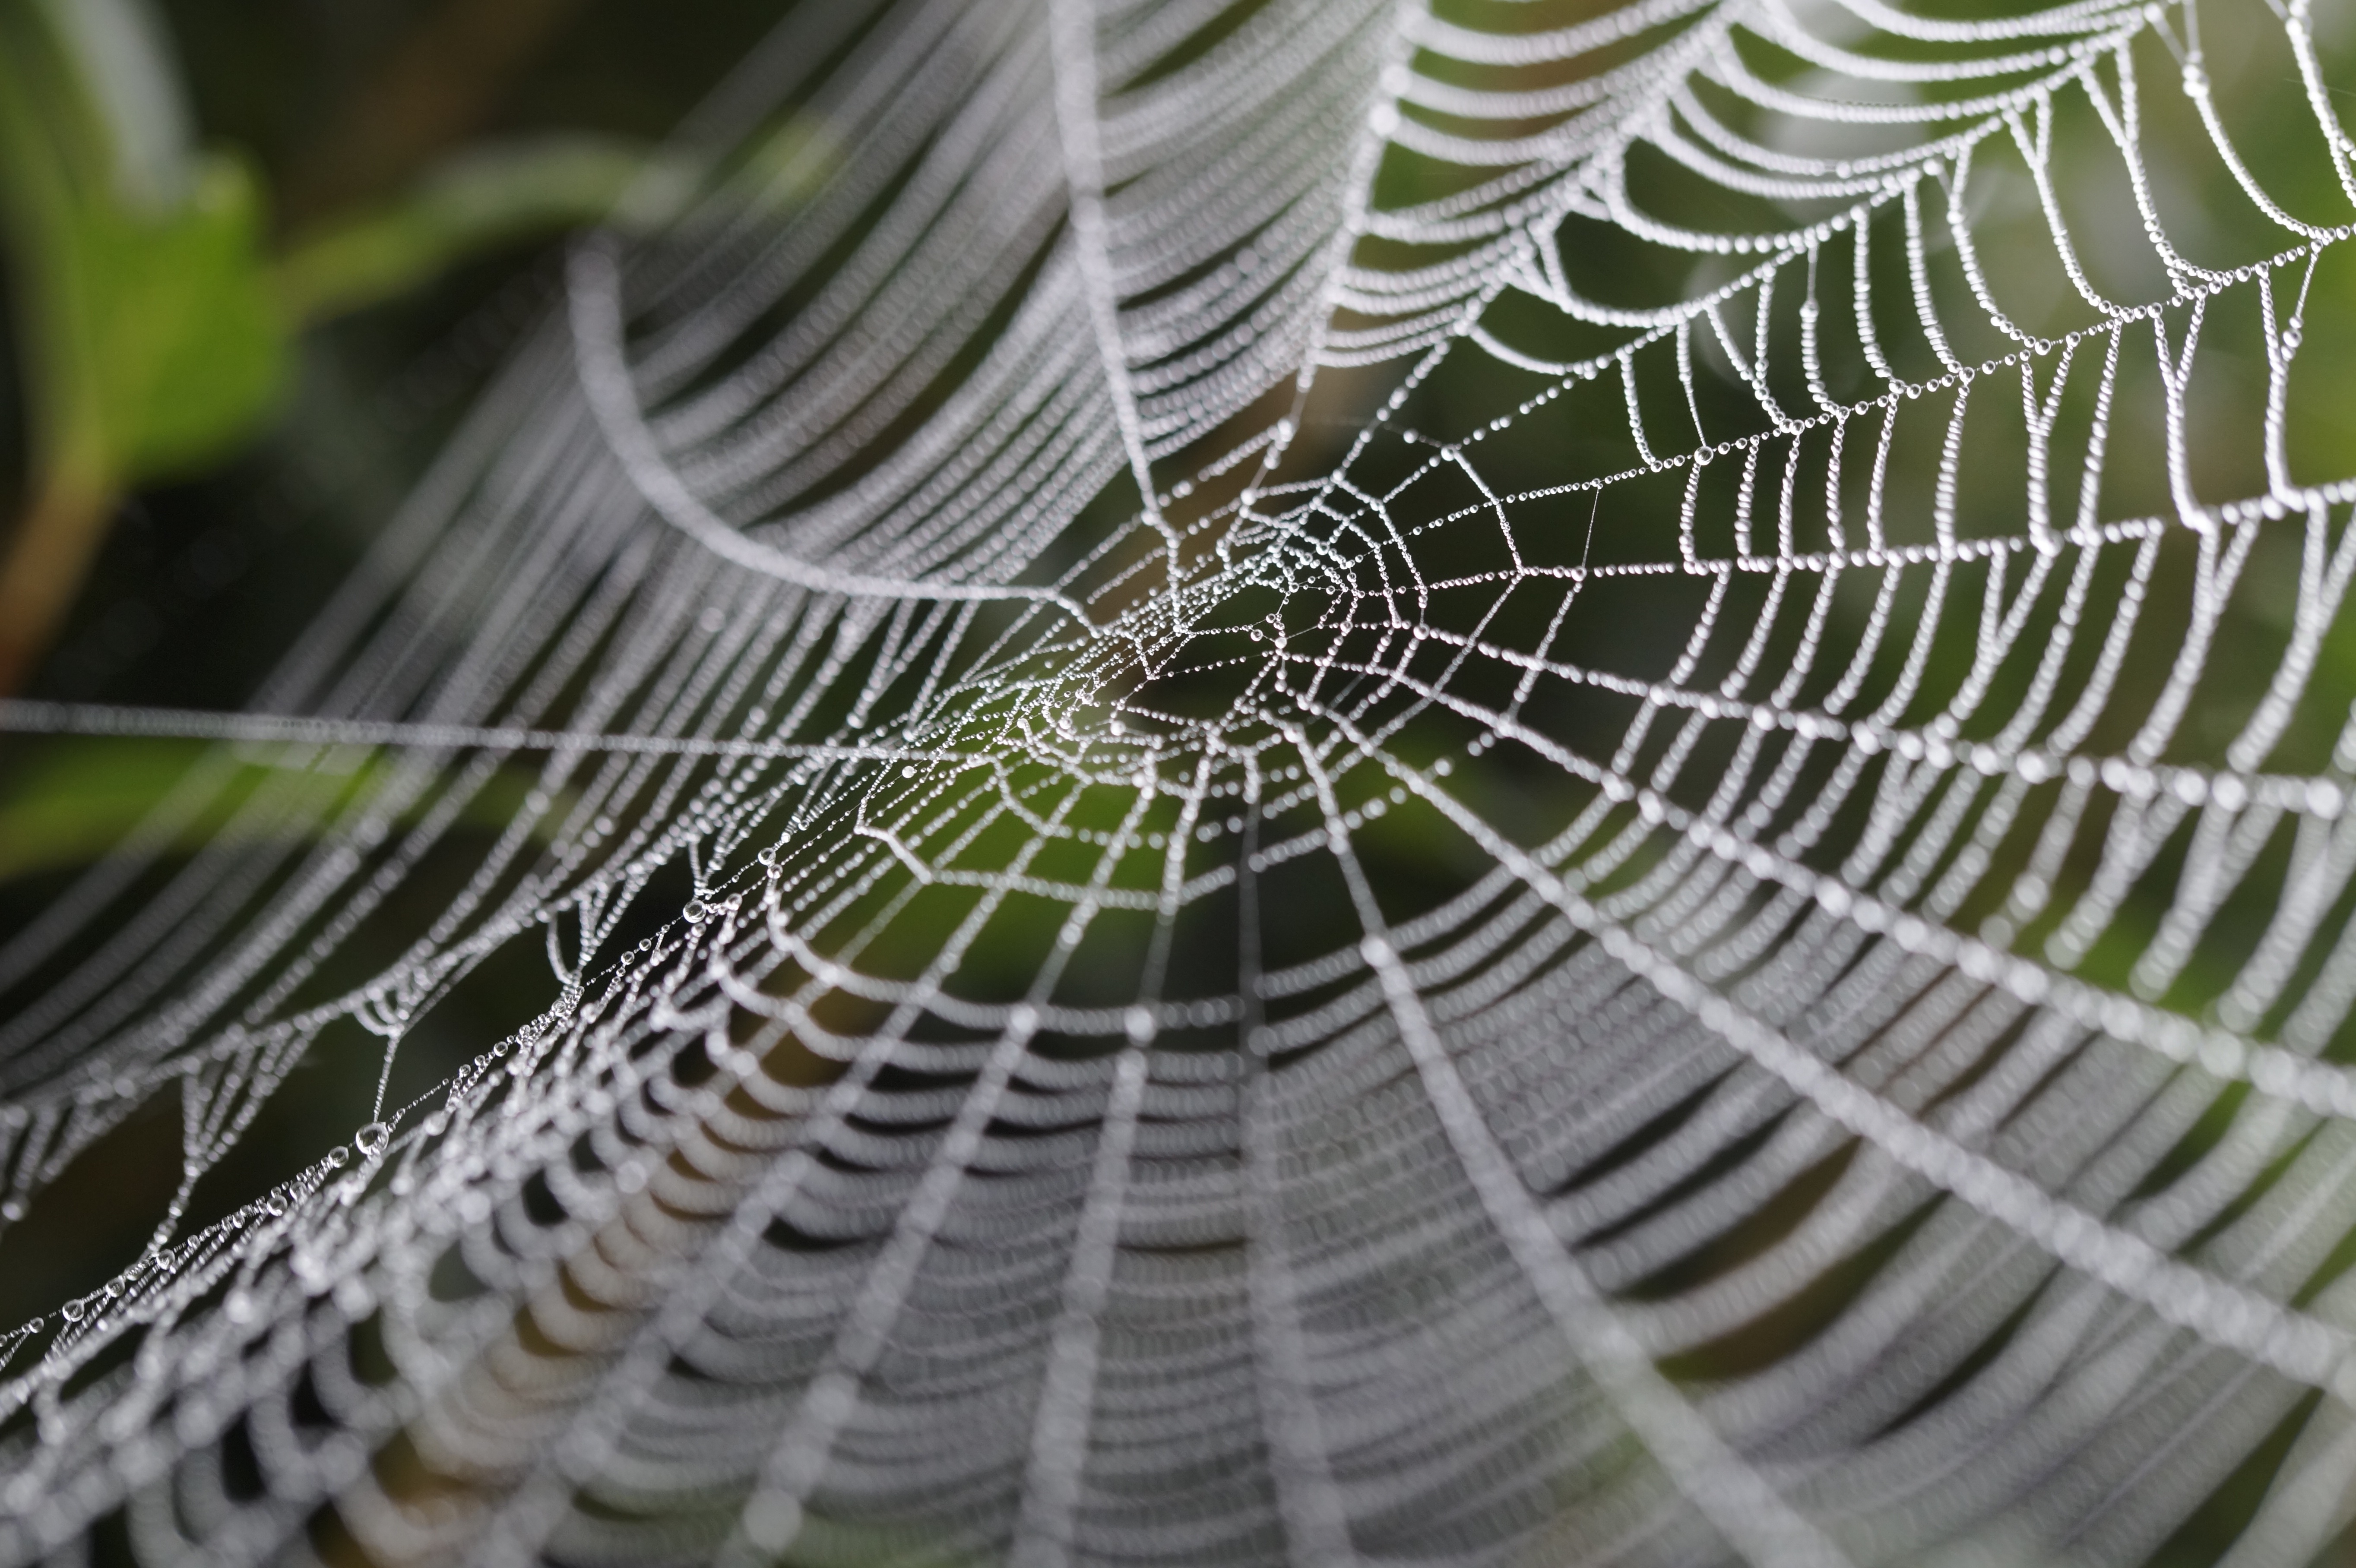
wing, fog, green, autumn, fauna, material, drip, invertebrate, spider web, cobweb, close up, spider, dewdrop, droplets, arachnid, fine, caught, catch, moist, network, transient, tender, drop of water, filigree, moisture, lined, macro photography, arthropod, water droplets, in the network, lined up, orb web, wheel spider, tautroepfchen